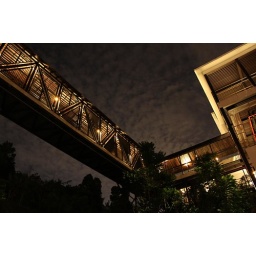
one of the main building in turi beach resort